The Real Majority

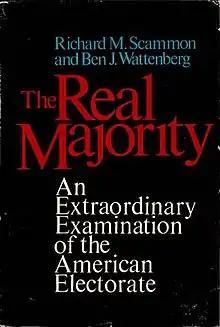
First edition

The Real Majority: An Extraordinary Examination of the American Electorate was a 1970 bestselling analysis of United States politics by Ben Wattenberg and Richard M. Scammon. The book analyzed electoral data, especially from the 1968 presidential election, to argue that the American electorate was centrist, and that parties or candidates, to be viable, must appeal to the "real majority" of the electorate at the center.